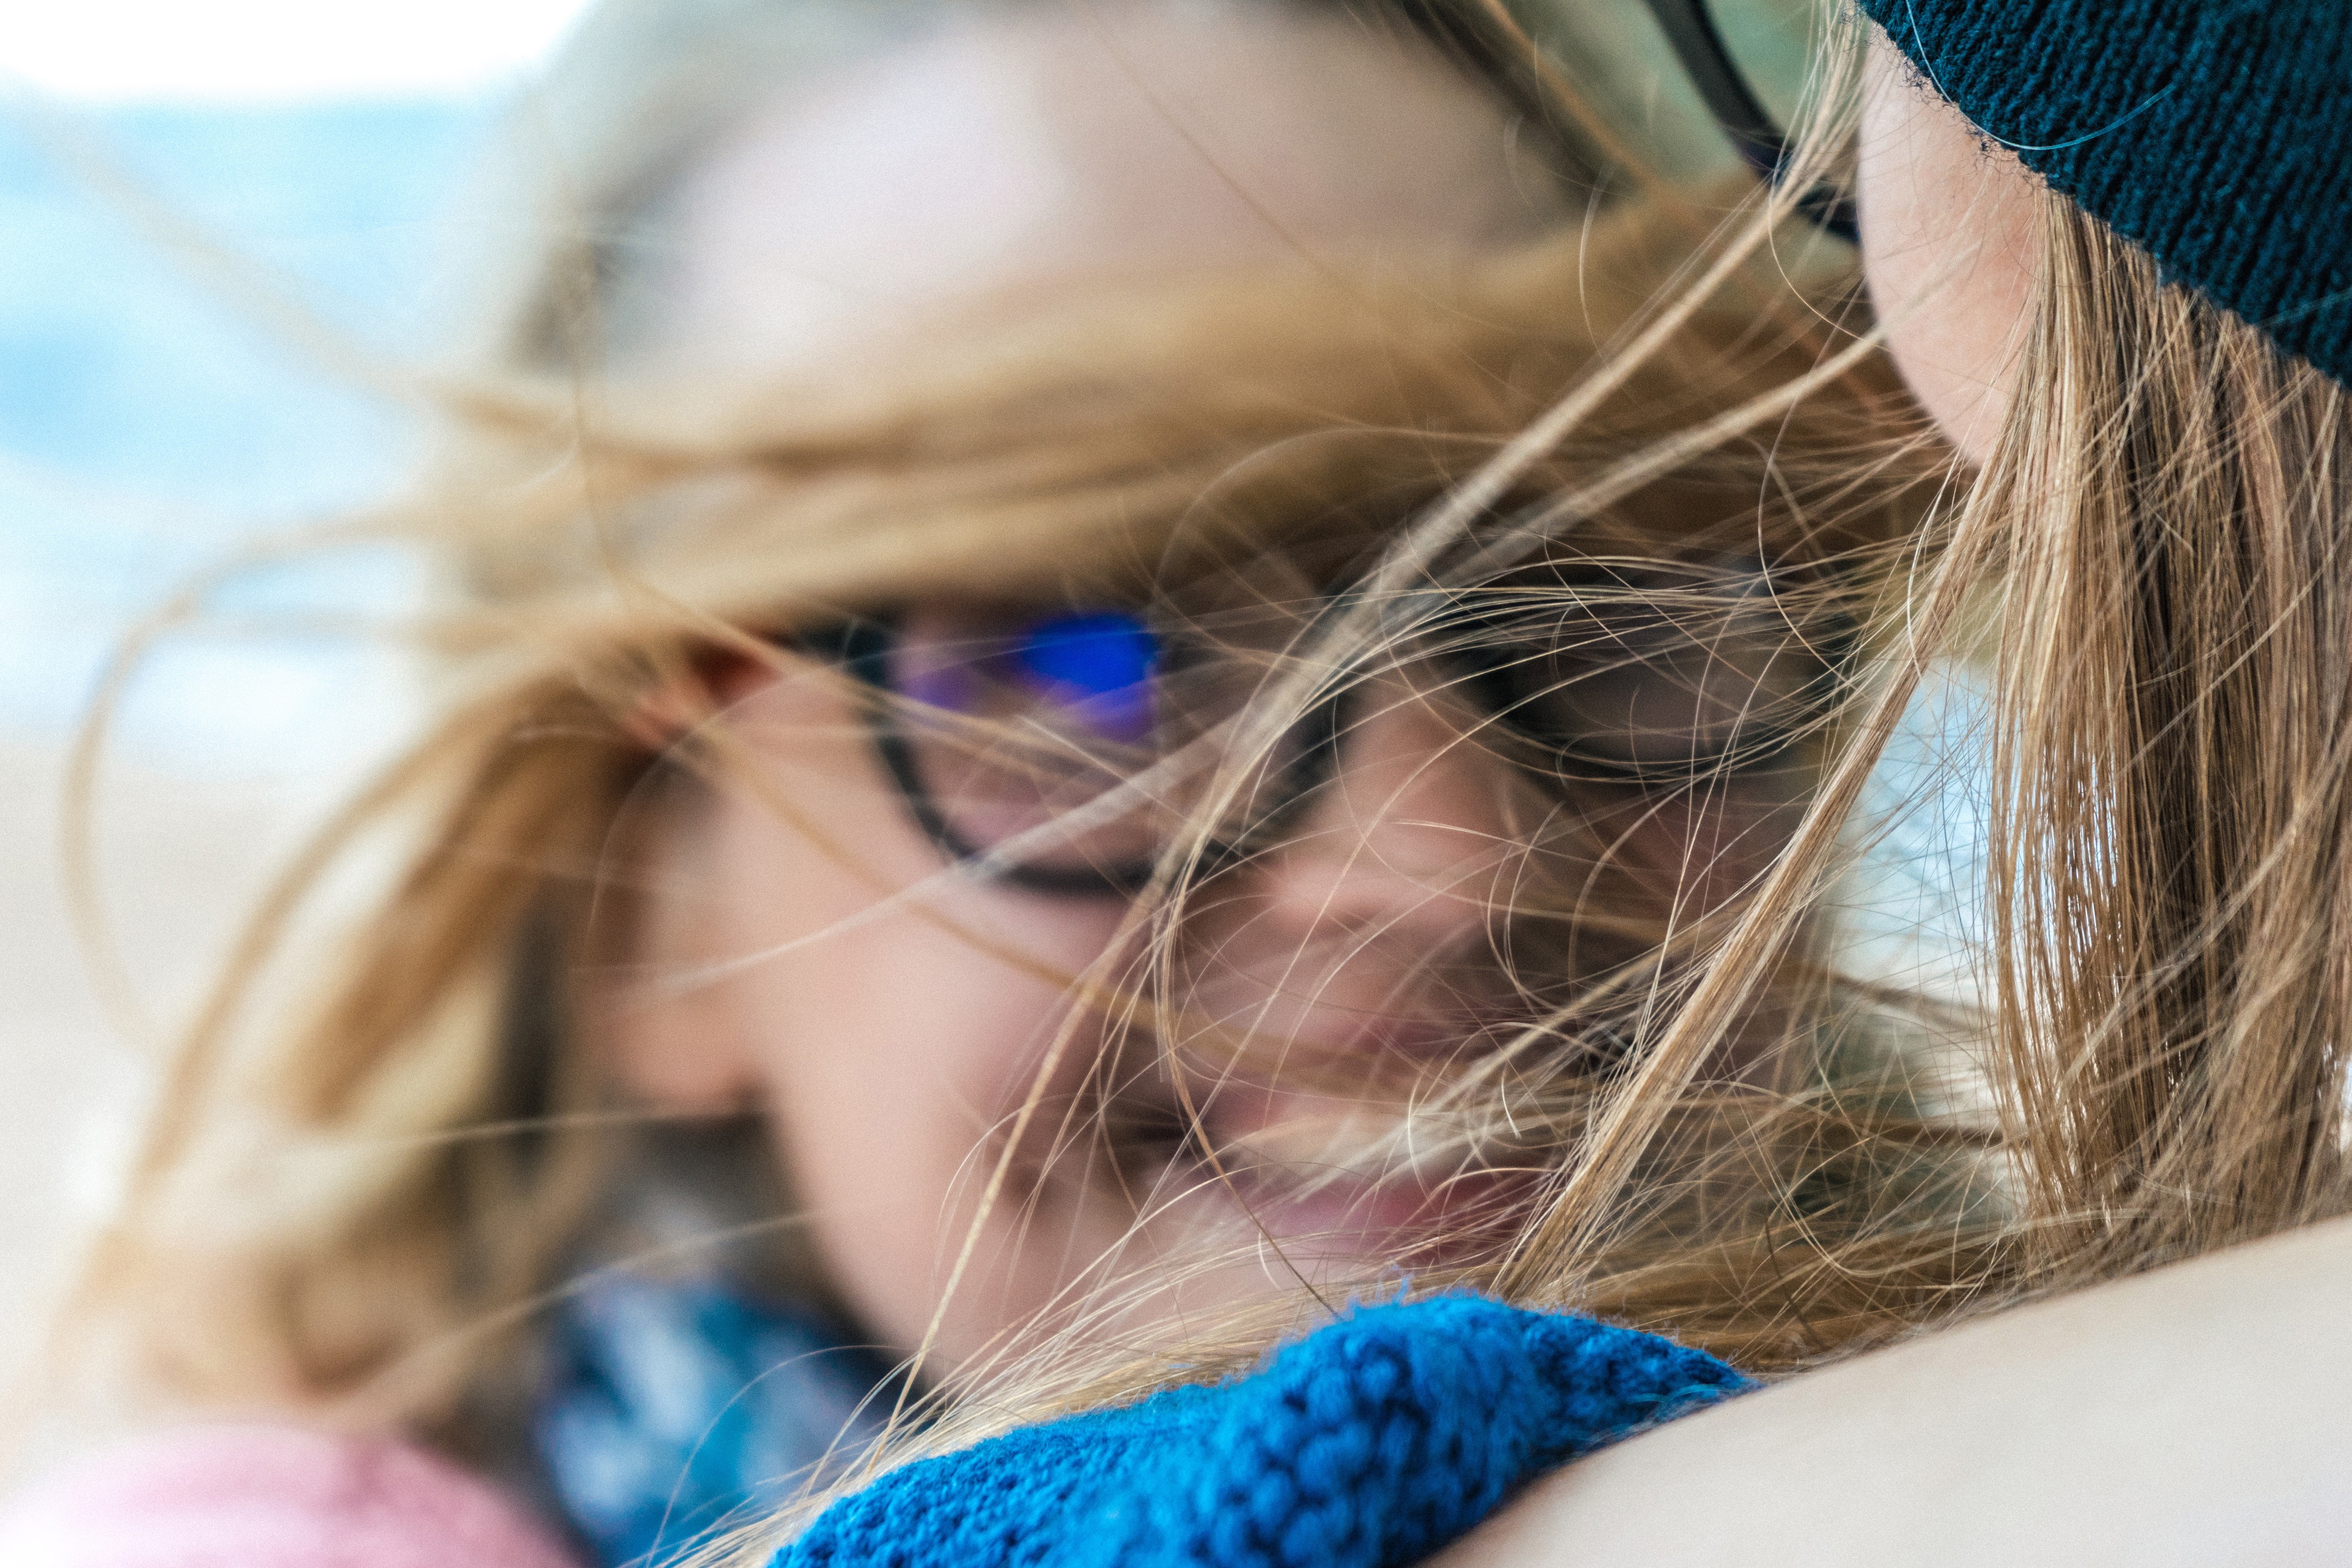
girl, woman, hair, photography, spring, color, blue, ear, hairstyle, close up, human body, eye, head, beauty, blond, organ, portrait photography, fashion accessory